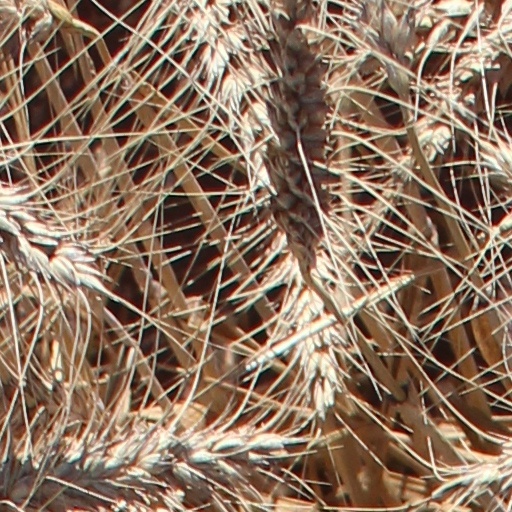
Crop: wheat